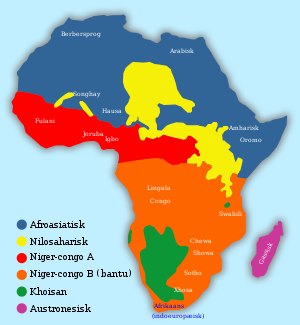
Khoisan
Udbredelsen af Khoisan-sprogfamilien vises her med grøn på et kort over de afrikanske sprogfamilier.
Khoisan er fællesnavnet på de to betydelige etniske grupper i det sydlige Afrika. I begyndelsen af ældste stenalder besatte jægere og buskmændkulturer kendt som sangoan det sydlige Afrika i områder, hvor nedbøren var mindre end 1000 mm, og dagens buskmænd og khoi minder om de antikke benresterne efter sangoan. De to grupper deler fysiske og lingvistiske karakteristikker, og det ser ud til at khoi skillede sig fra buskmænd ved at adoptere praksisen ved at opdrætte kvæg og geder fra bantu-grupper i nabolaget. Khoisan-folket var de oprindelige indbyggere i store dele af det sydlige Afrika før bantu–migrationen, som kom ned langs øst– og vestkysten af Afrika og senere europæisk kolonisering.